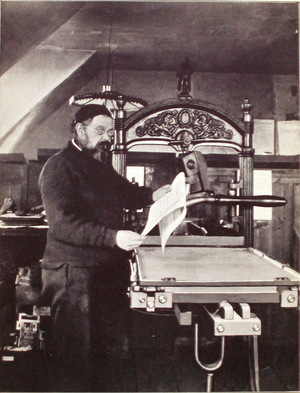
Simon Bernsteen
Simon Bernsteen i sit værksted o. 1900
Simon Bernsteen, (1850-1920) var en dansk bogtrykker
Simon Carl Gustav Bernsteen var en dansk bogtrykker. Hans morfar var filologen Simon Meisling.